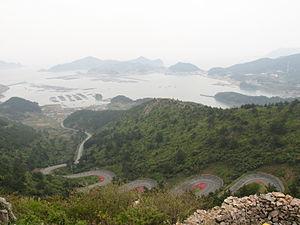
Les îles de Corée du Sud sont au nombre de 3 215. Elles se trouvent essentiellement près de la côte à l’ouest du pays dans la mer Jaune et au sud dans le détroit de Corée. La mer y est relativement peu profonde et sujette à de fortes marées. La côte est, donnant sur la mer du Japon, est beaucoup plus rectiligne et comporte très peu d’îles. Seules les îles d’origine volcanique de Jeju, Ulleungdo et Dokdo sont situées à grande distance de la péninsule coréenne. « Do » signifie « île » en coréen.